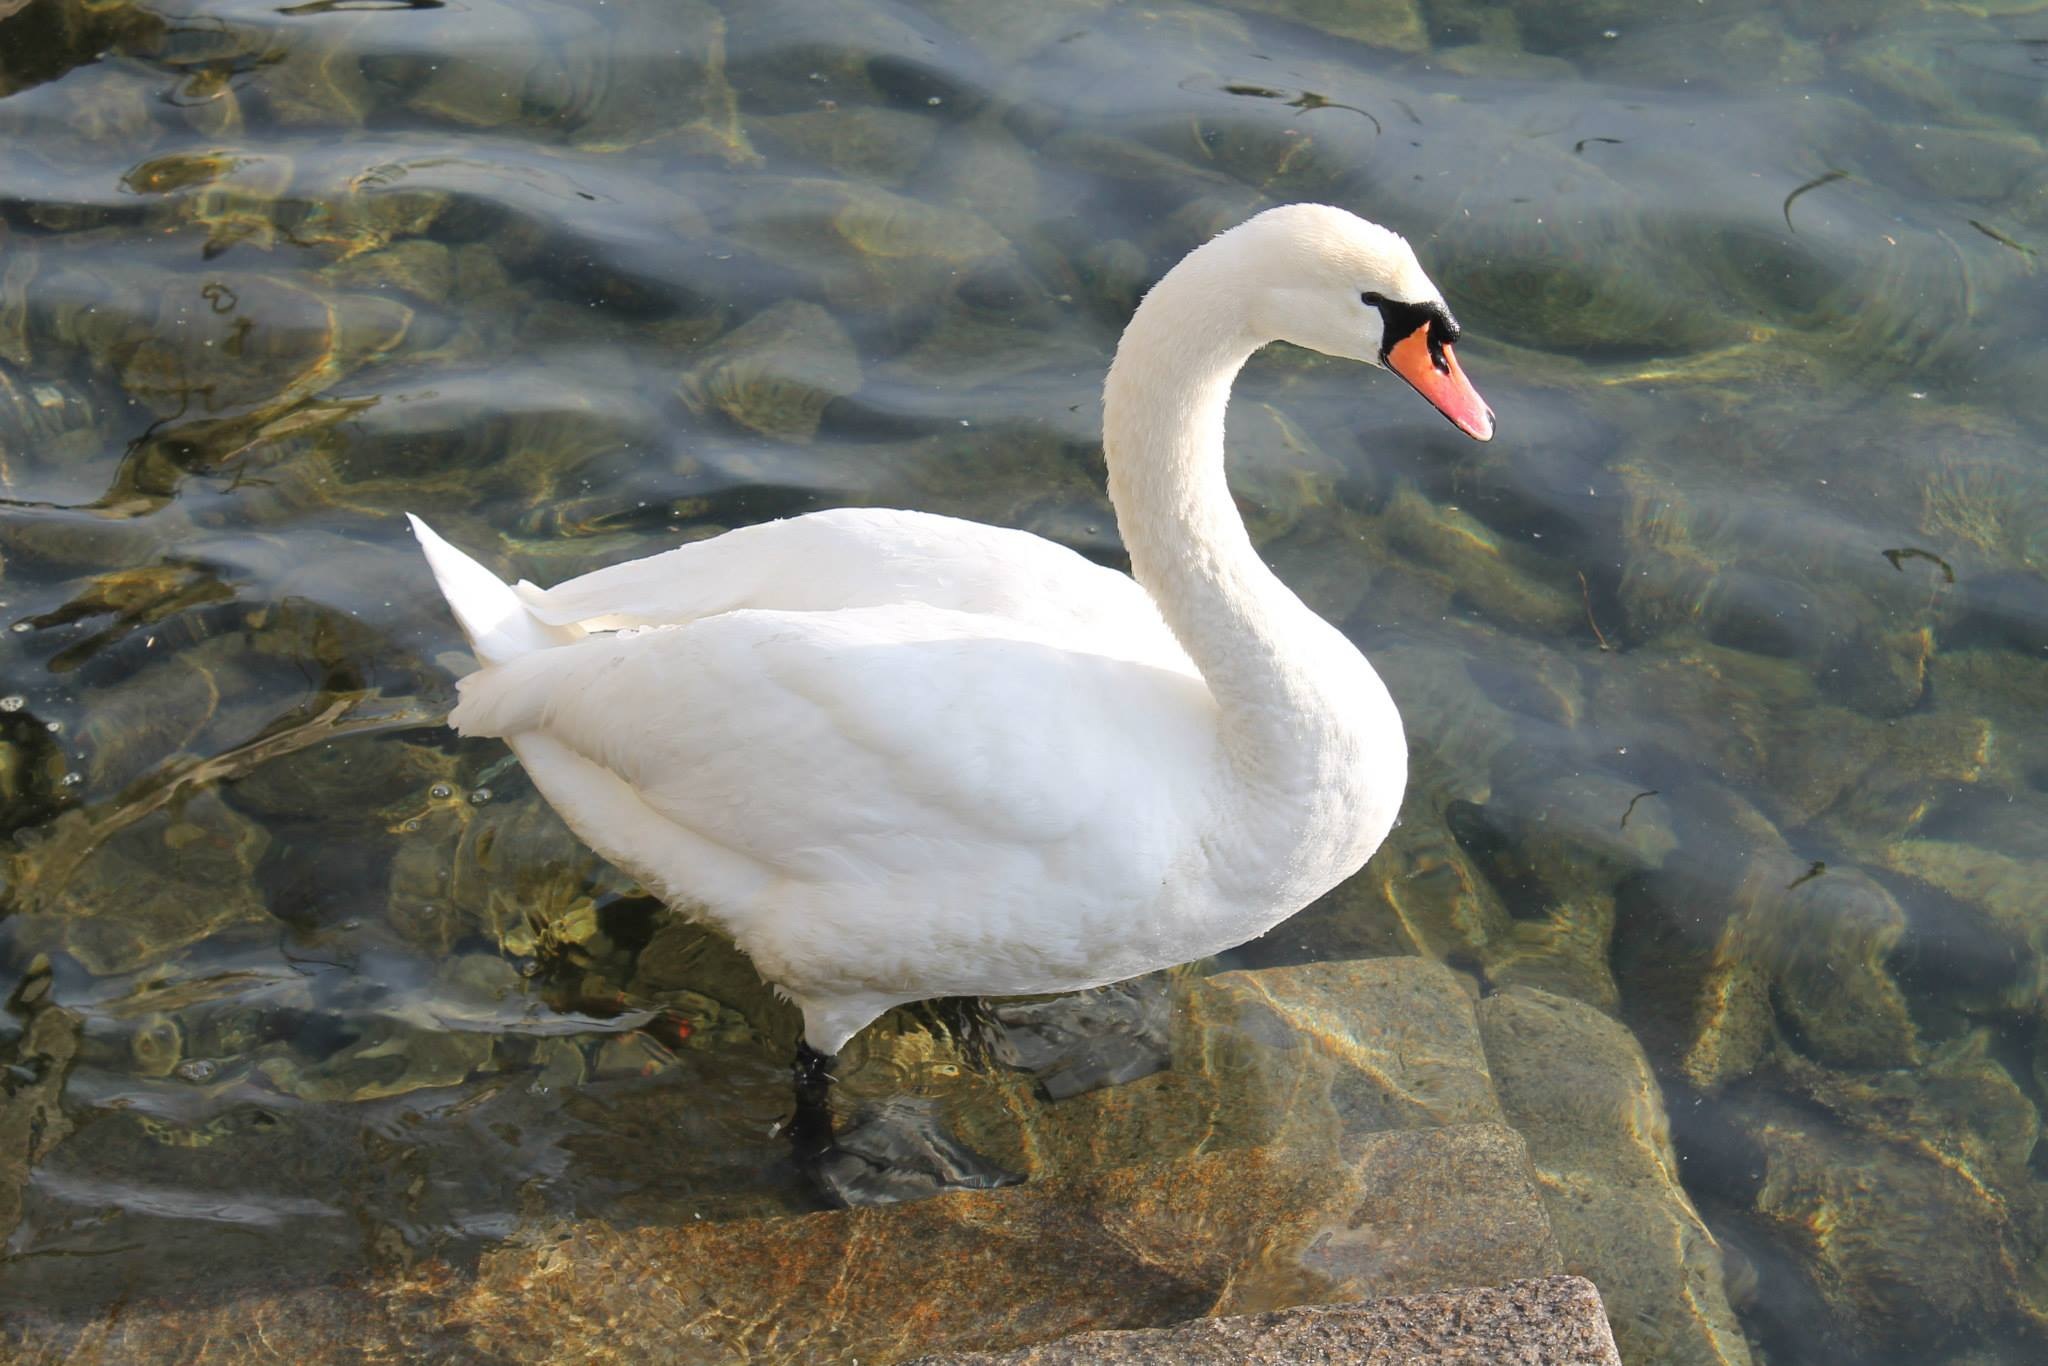
nature, bird, wing, lake, wildlife, beak, lamp, fauna, swan, goose, vertebrate, switzerland, waterfowl, water bird, ducks geese and swans